Survivor: Vanuatu

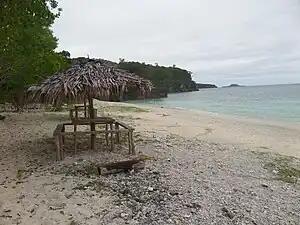
The season was filmed on the island of Efate in Vanuatu.

The eighteen players were brought into the game at a native gathering, with the natives dividing the group into men and women. The men were clearly favoured at the ceremony, creating animosity between them and the women. After the ceremony, the men were named the Lopevi tribe, and the women the Yasur tribe, and sent to find their camps in the dark. Lopevi lost the first challenge mainly due to Chris, but he created a majority alliance with older tribe members Lea, Travis, Rory, and Chad, and worked to vote off the younger men. In Yasur, two factions began to emerge, one composed of Julie, Mia, Lisa, and Eliza and the other of Ami, Twila, Scout, and Leann. While both factions lobbied for Dolly's vote, her refusal to commit resulted in her elimination. Both tribes were sent to tribal council on Day 7 as a result of a twist. The older men continued to eliminate the younger ones, and Ami's faction, now in power, voted Mia off. The Yasur tribe continued their dominance over the tribal challenges by winning the next reward and immunity challenges, bringing the men's numbers down to six.